List of Norwegian operatic sopranos

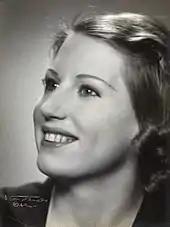
Karen-Marie Flagstad (circa 1935)

This is a list of operatic sopranos and mezzo-sopranos who were born in Norway or whose work is closely associated with that country.